Immaculate Conception Cathedral, Taiyuan

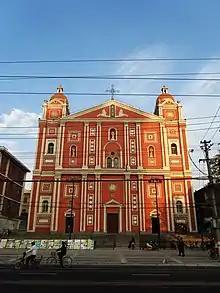
The west façade of the Cathedral of the Immaculate Conception, Taiyuan, in 2012, seen from Jiefang Road

The Immaculate Conception Cathedral is the cathedral of the Roman Catholic Archdiocese of Taiyuan, Shanxi, China. It was founded in 1635 and rebuilt twice in 1870 and 1902, and it is the largest Catholic church building in Taiyuan.